Casa Vicens

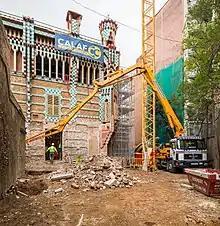
Casa Vicens during the restoration works

In 1927 Casa Vicens won the Best Building Award by Barcelona City Council, due to the renovations and extension carried out by Joan Baptista Serra, although, secondarily, it was also to recognise the work of Gaudí. The prize, of 1,000 pesetas, was awarded on March 5, 1929. Gaudí had won this prize in 1900 for Casa Calvet, one of his more conservative works.